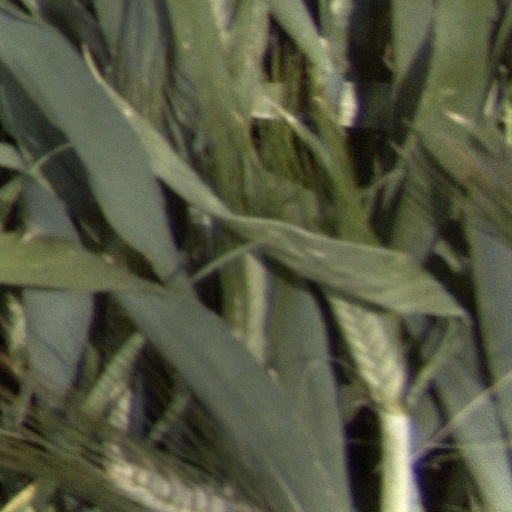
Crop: wheat